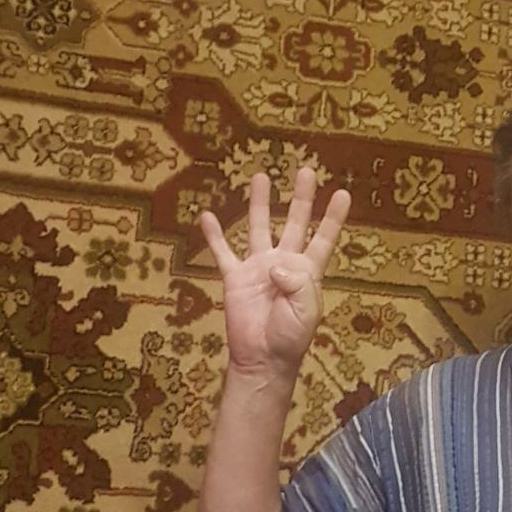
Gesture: four